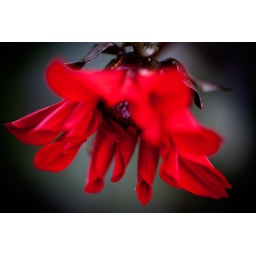
A kind of Dahlia - and without a doubt the strangest flower of the morning - red and black! :)(Vignette added in Lightroom)